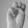
ASL letter: M